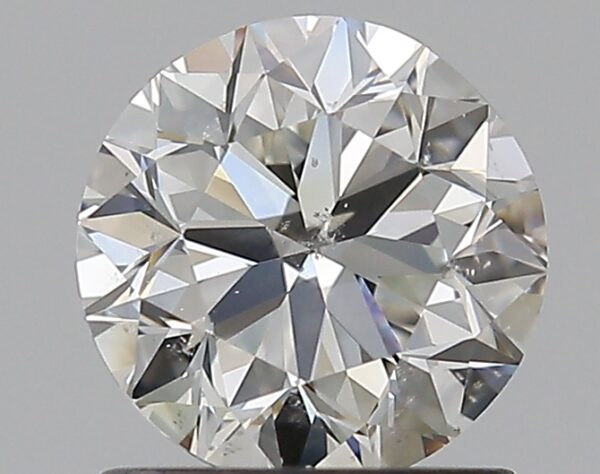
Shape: round
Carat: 1
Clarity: SI1
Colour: I
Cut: VG
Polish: EX
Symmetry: VG
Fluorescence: F
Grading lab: GIA
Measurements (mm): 6.19 x 6.25 x 4